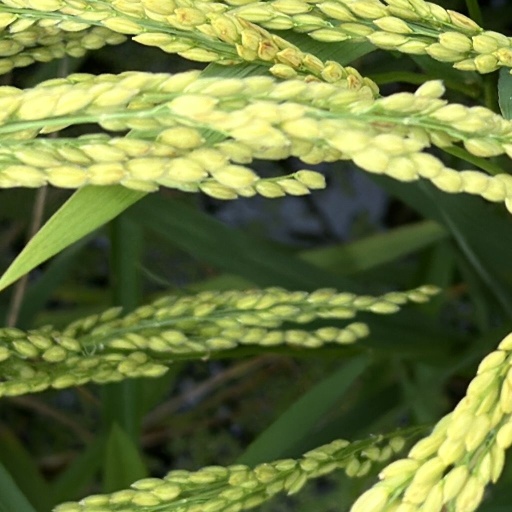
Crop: rice